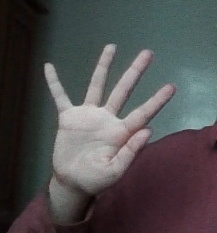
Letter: sheen